Orjen

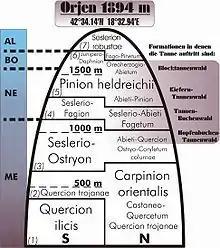
Vegetation profile on Orjen

Flora is of Balkan type with many Illyrian and Balkan endemics. Notable is local endemism with 10 endemics restricted to Mount Orjen.